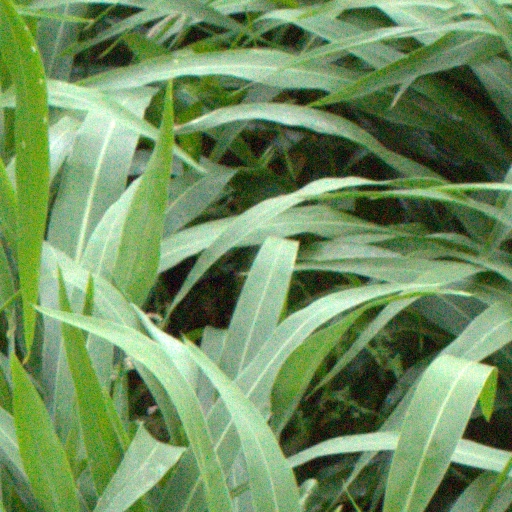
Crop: sorghum